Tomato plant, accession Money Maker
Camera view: bottom (45 deg); turntable rotation: 180 degrees
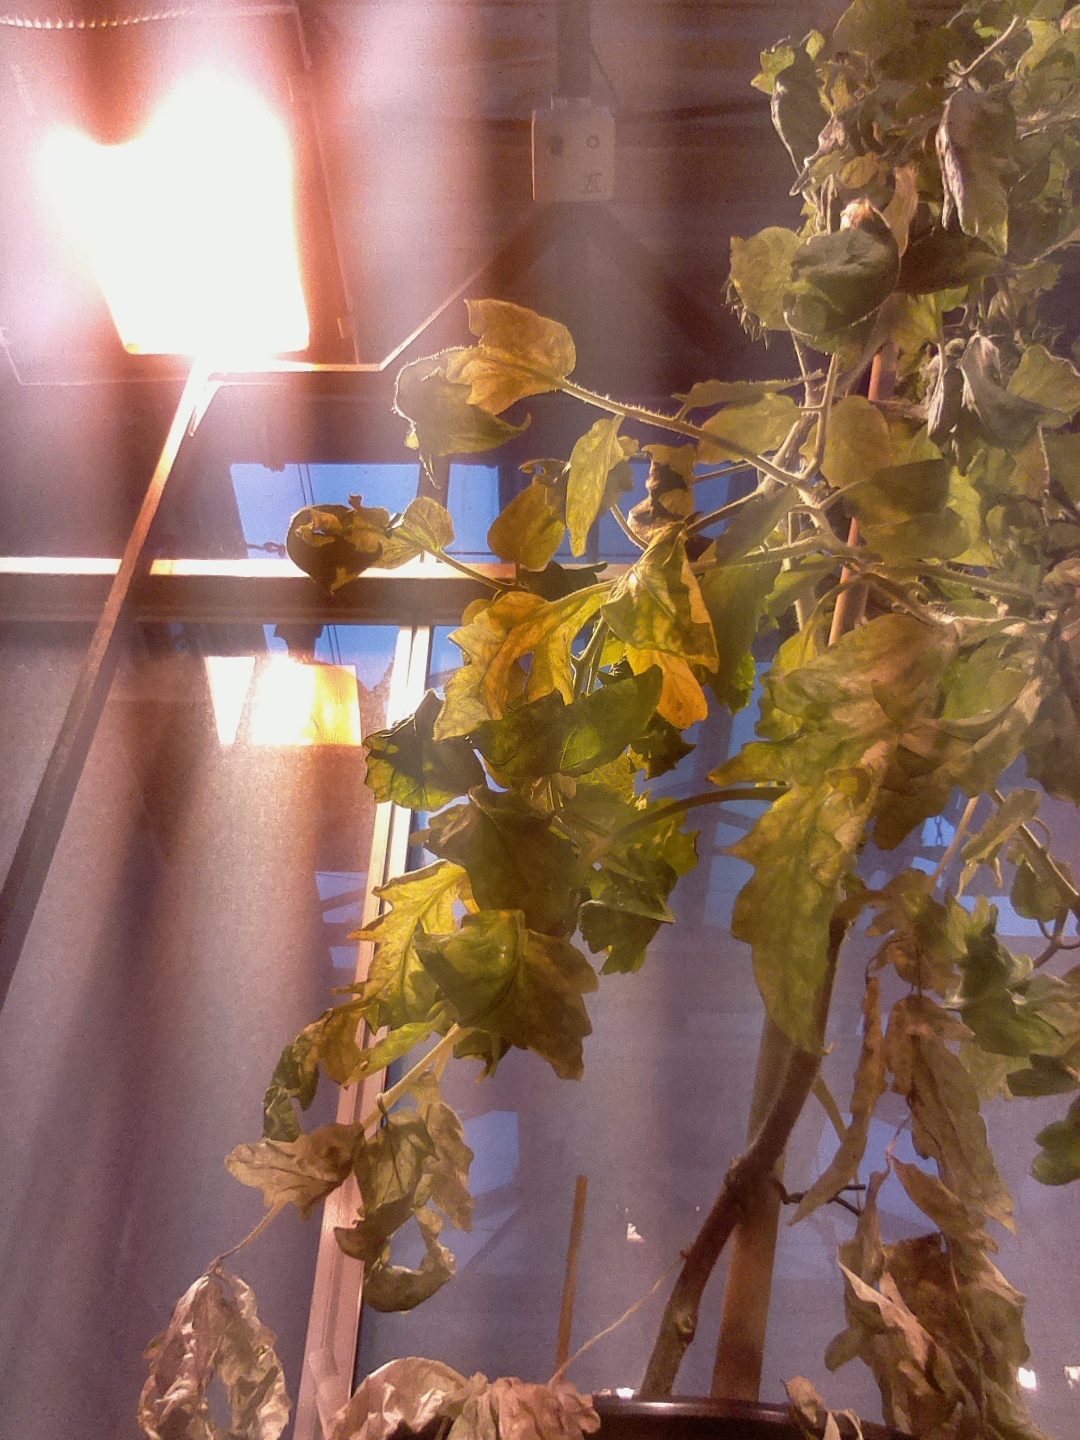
BBCH growth stage 71: 10%-20% of final fruit size